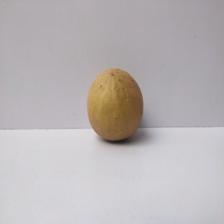
Size: Large